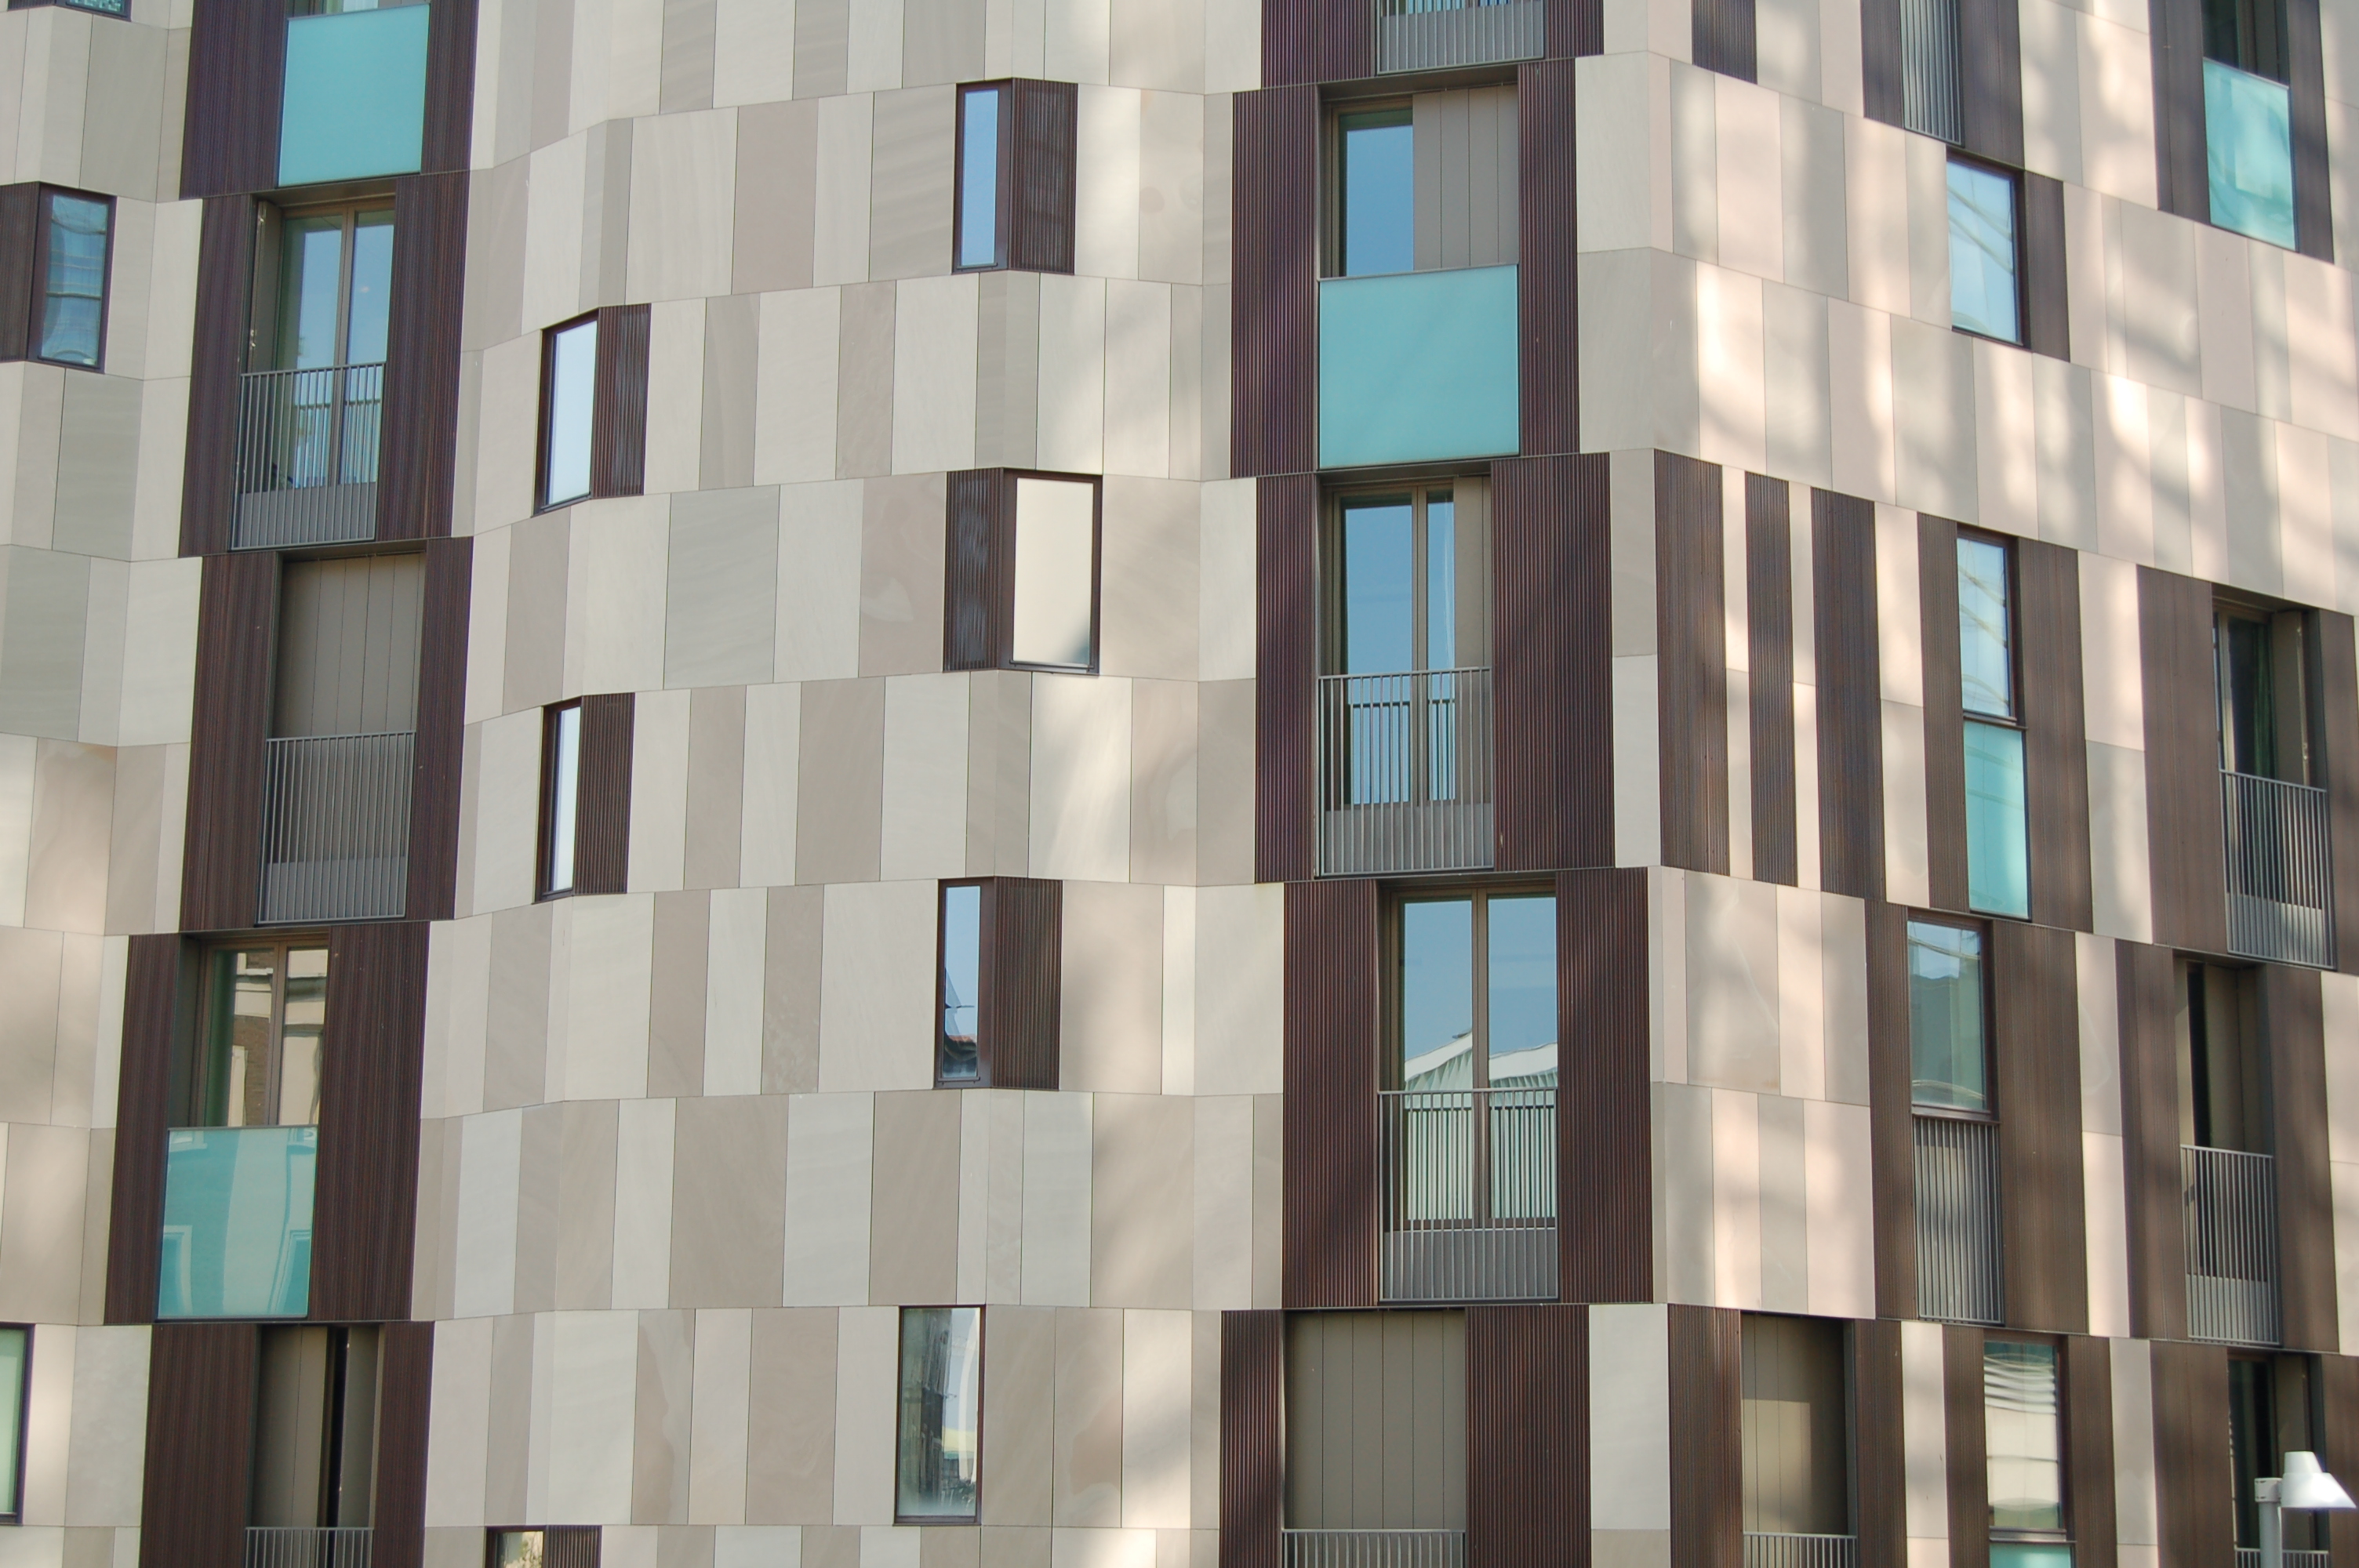
architecture, building, skyscraper, plaza, facade, property, apartment, tower block, interior design, windows, commercial building, headquarters, condominium, neighbourhood, daylighting, residential area